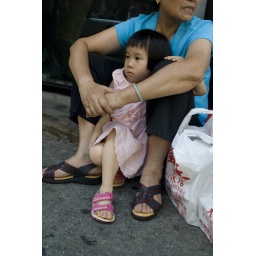
litlle girl in the street